Geoff Pierson

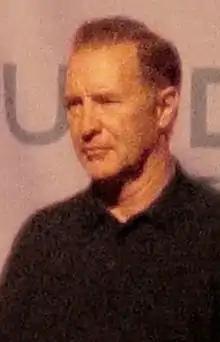
Pierson in 2006

Geoffrey Pierson is an American actor known for his starring television roles on "Dexter", "Unhappily Ever After", "Grace Under Fire", "24", "Ryan's Hope", and "Designated Survivor". He has also guest-starred in dozens of other TV shows such as "Friends", "Monk", "Fringe" and "Homeland".